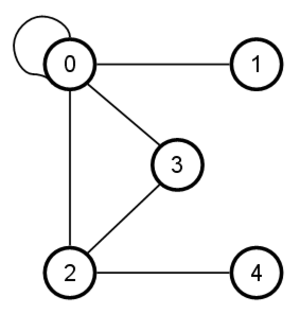
La théorie des graphes est la discipline mathématique et informatique qui étudie les graphes, lesquels sont des modèles abstraits de dessins de réseaux reliant des objets. Ces modèles sont constitués par la donnée de sommets, et d'arêtes entre ces sommets ; ces arêtes sont parfois non-symétriques et sont appelés des flèches.